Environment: real
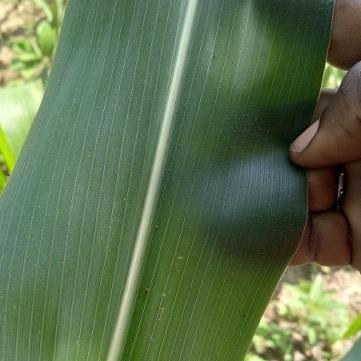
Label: healthy